Nordeste Independente

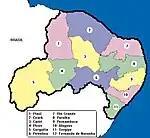
Map of the Republic of the Northeast proposed by NEI, showing the 12 states of the republic.

The idea of the movement originated in the late 1980s, in an Economics class of 15 people at the Federal University of Pernambuco.